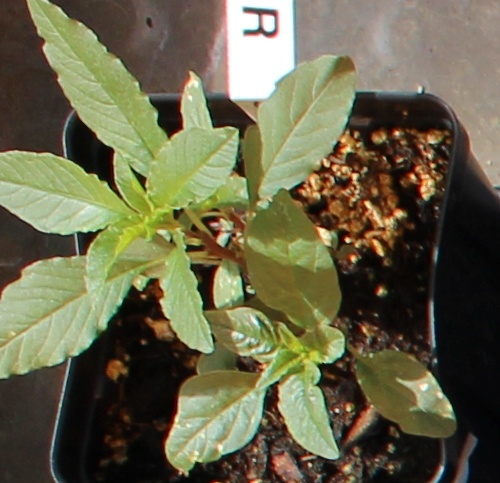
Label: Waterhemp